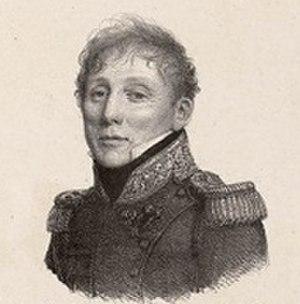
Portrait de fr:Claude-Antoine-Gabriel_de_Choiseul
Charles-Félix de Choiseul-Praslin, était un homme politique français du XIXᵉ siècle.
La Maison de Choiseul est une famille noble d'extraction chevaleresque citée en 1060. Originaire de Champagne et de Lorraine, son berceau est le village de Choiseul en Bassigny.